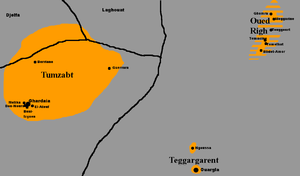
Oued el Righ est une région essentiellement agricole situé dans le sud-est algérien. Cette région comprend plusieurs oasis dont la plus grande est Touggourt. On a construit un pont de chemin de fer pour sa traversée.